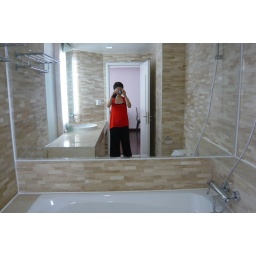
mirror in the bathroom